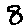
Label: 8